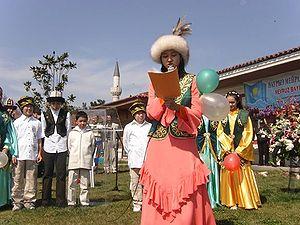
Le Kazakhstan, en forme longue la république du Kazakhstan, est un pays situé majoritairement au nord de l'Asie centrale et en partie en Europe de l'Est. Sa capitale est Noursoultan, anciennement nommée Astana.